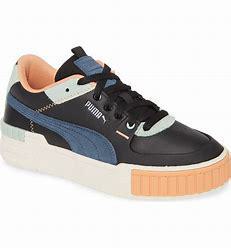
Brand: Puma
Model: Cali